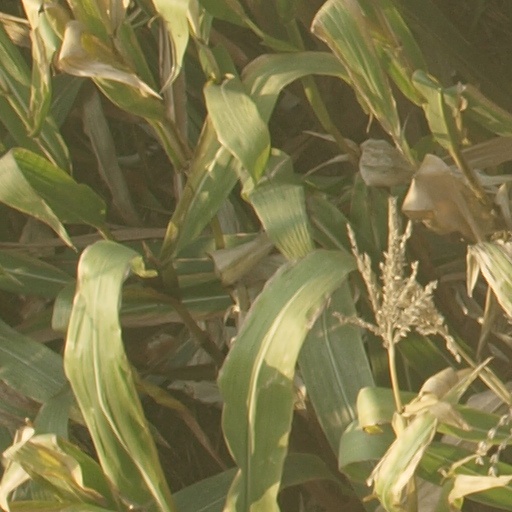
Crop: maize; corn